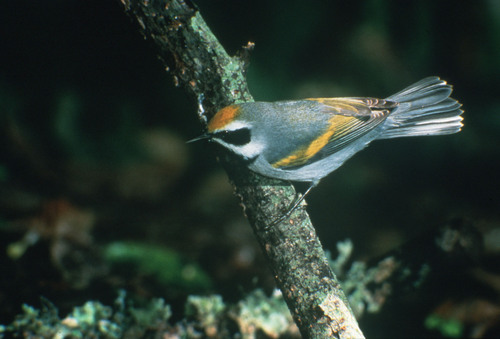
this straight-beaked black bird has a white cheek patch and eyebrow as well as yellow markings on its crown and wingbars.
this is a grey and yellow bird with a black cheek patch and a brown crown.
this bird has a brown crown and a black cheek patch, while its body is covered in yellow and grey feathers.
this bird is black, white, and orange in color with a sharp skinny beak, and black eye rings.
this is a grey bird with yellow wings and a brown crown.
this colorful bird has black, white and yellow wingbars, black cheek patch and the bill is pointed
this bird has a reddish orange crown, blck and white face, grey and orange secondaries and coverts and a white bresat.
a small bird with a white, gray and orange body, long black legs, a short tail, and a short narrow pointy beak.
a medium sized bird with gray body and a black mask on face.
a gray bird has orange stripe on crown and orange stripes on wings.
Species: Golden Winged Warbler